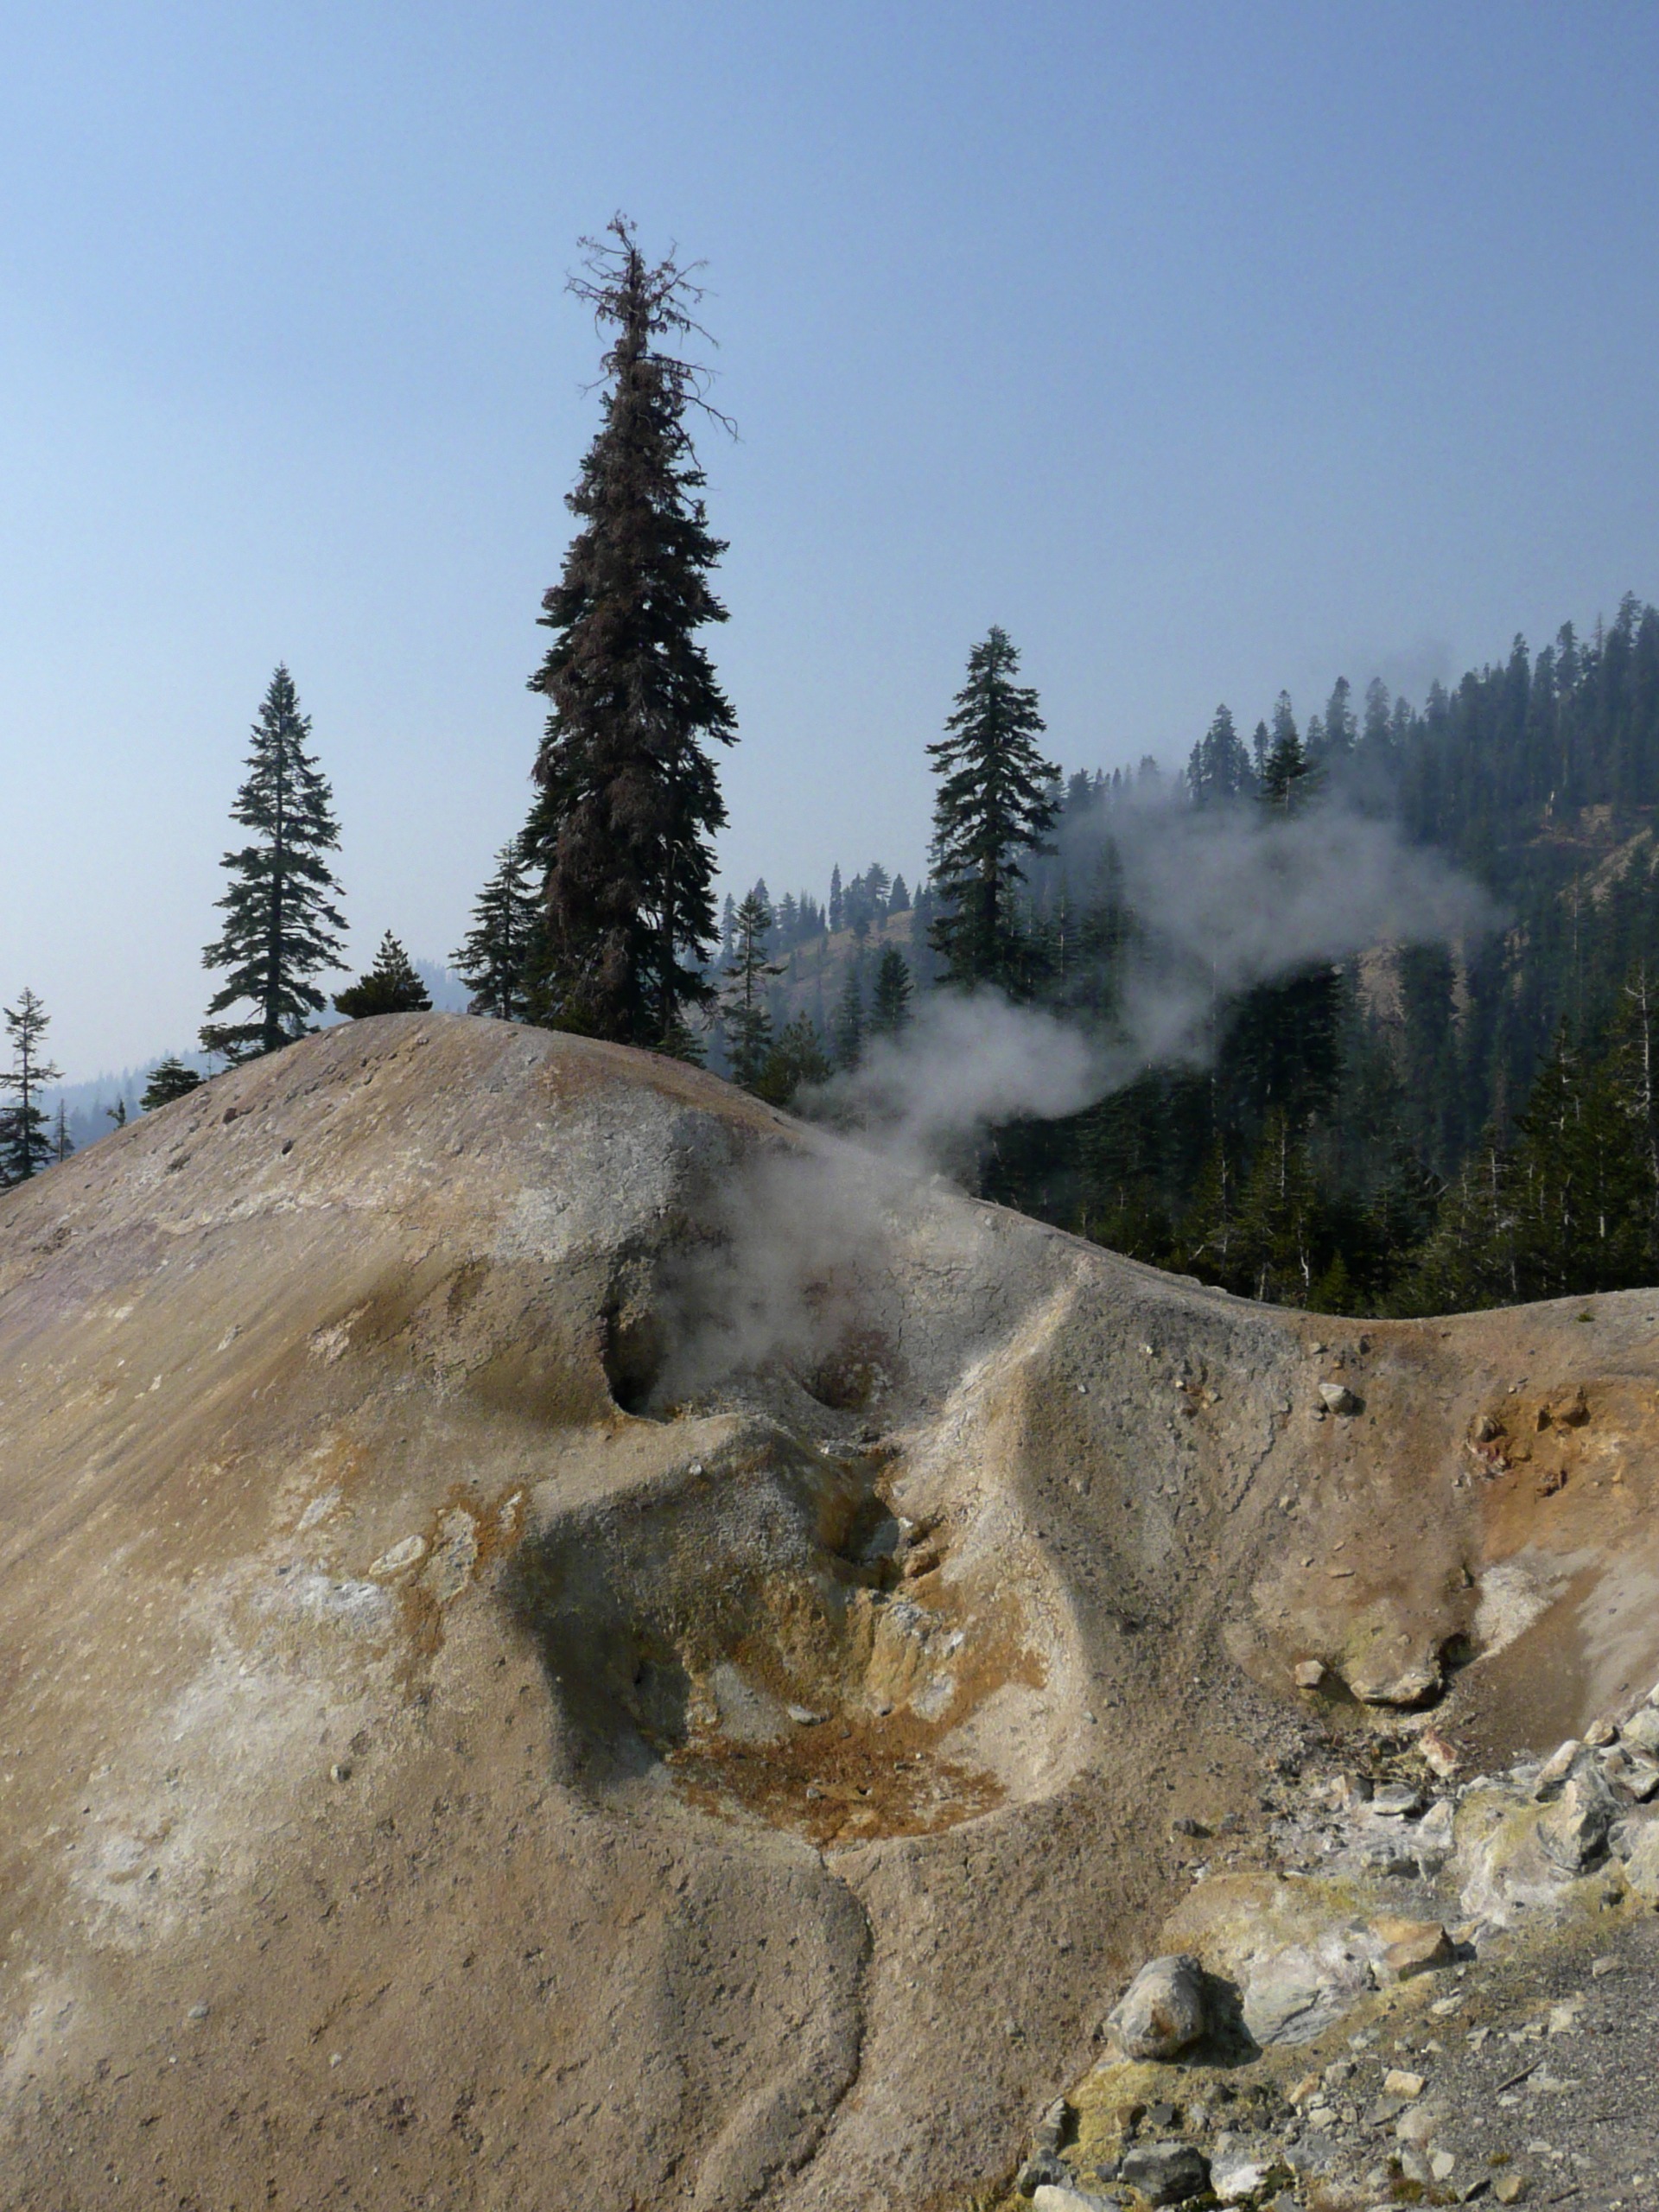
landscape, nature, forest, rock, wilderness, mountain, snow, trail, steam, valley, mountain range, usa, volcano, terrain, california, ridge, erosion, geology, hot, plateau, landform, sand stone, volcanism, geographical feature, mountainous landforms, geological phenomenon, lassen volcano national park